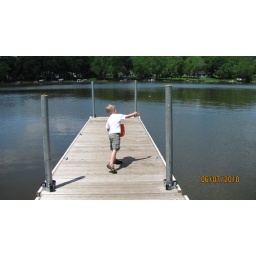
Throwing rocks in the water